Boeing B-29 Superfortress variants

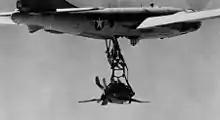
McDonnell XF-85 Goblin and EB-29 mothership.

The B-29B was a modification used for low-level raids, designed with the intent of firebombing Japan. Since fighter opposition was minimal over Japan in late 1944, many of the Army Air Force leadership — most notably Curtis LeMay, commander of the XXI Bomber Command — felt that a (lighter) faster bomber would better evade Japanese flak.